Wheel train

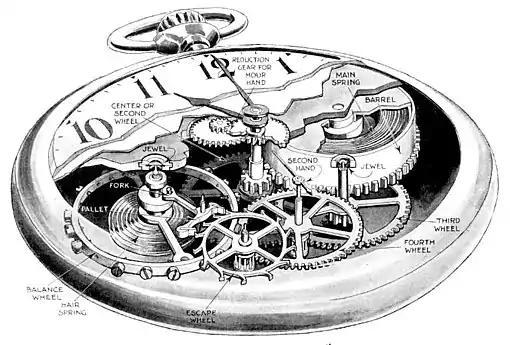
Pocket watch with gears labelled.

The going train is the main gear train of the timepiece. It consists of the wheels that transmit the force of the timepiece's power source, the mainspring or weight, to the escapement to drive the pendulum or balance wheel. The going train has two functions. First, it scales up the speed of rotation of the mainspring or weight pulley. This allows the use of a very strong, slow turning mainspring or heavy weight that will run the timepiece for days or weeks. Second, its gear ratios divide the rotation of the escape wheel into convenient time units of seconds, minutes, and hours, to turn the timepiece's hands. The going train wheels are the only ones under load in a timepiece, since they bear the constant torque of the mainspring which is applied to the escapement, so these wheels are the only ones that receive significant wear. In watches and some high quality clocks their arbors have jewel bearings. The going train in a modern clock or watch consists of: